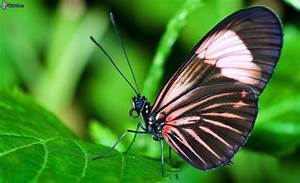
Label: butterfly